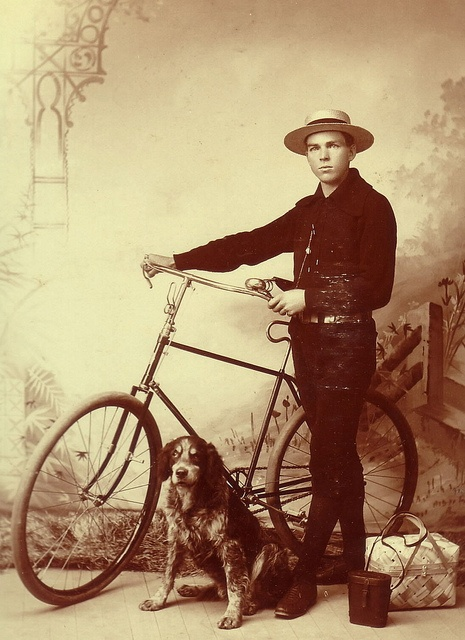
an old photo of a man holding a bike next to a dog
A man holds a bicycle and poses with his dog in a vintage photo.
Sepia-tone picture of man with bike and dog.
Boy holding a bike while standing next to a dog, a handbag, and a picnic basket
A man standing next to a bike next to a dog on the floor.